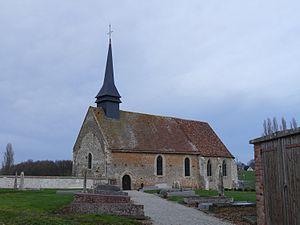
L'église Saint-Pierre à Courdemanche (Eure, Normandie, France).
Courdemanche est une commune française située dans le département de l'Eure en région Normandie.